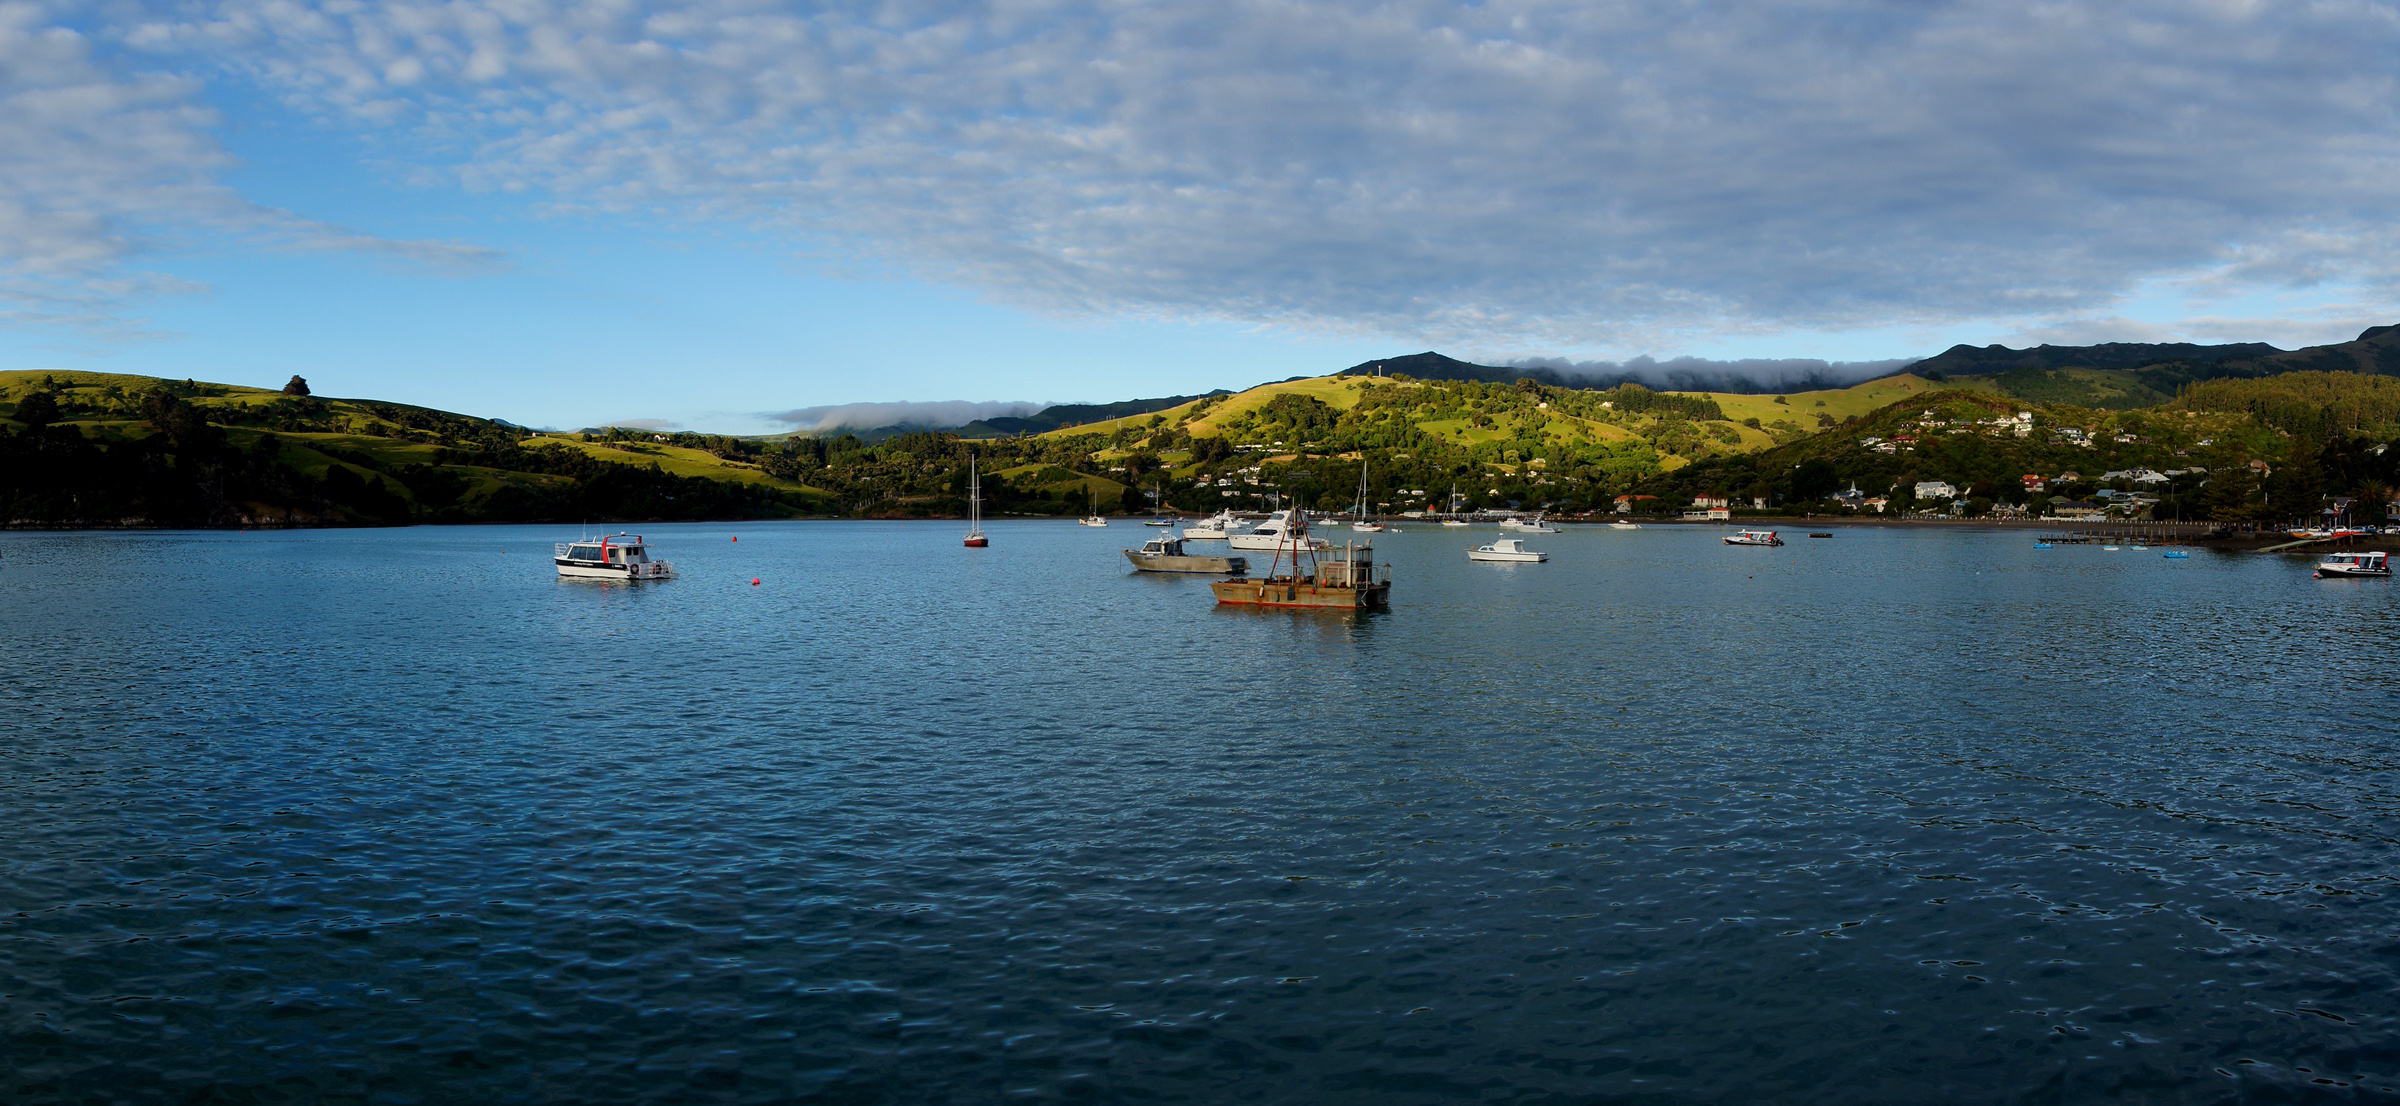
sea, water, boat, lake, reflection, vehicle, bay, fjord, reservoir, body of water, boating, boats, newzealand, akaroa, sonydslra580, tamron18270mmpzd, bankspeninsula, canterburylandscape, loch